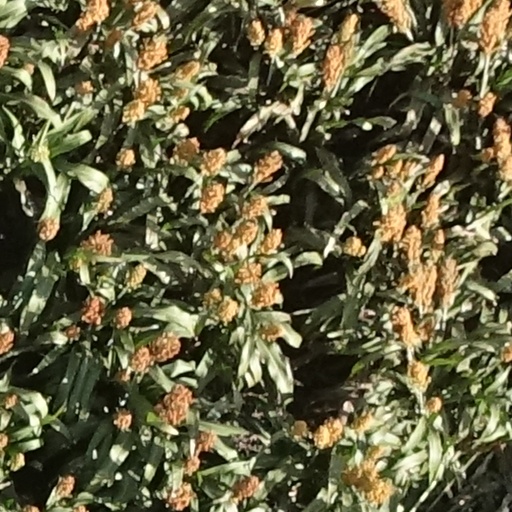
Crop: sorghum